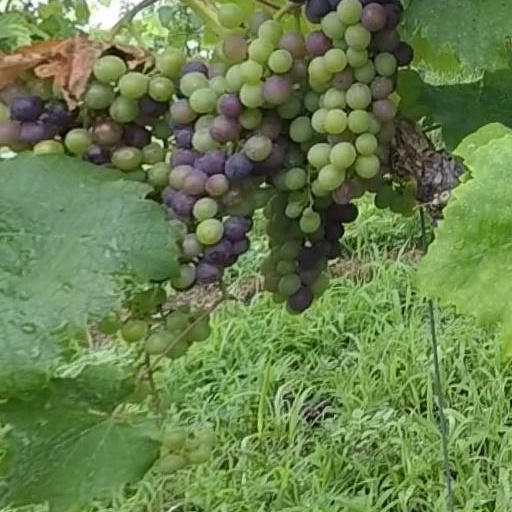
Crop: grape